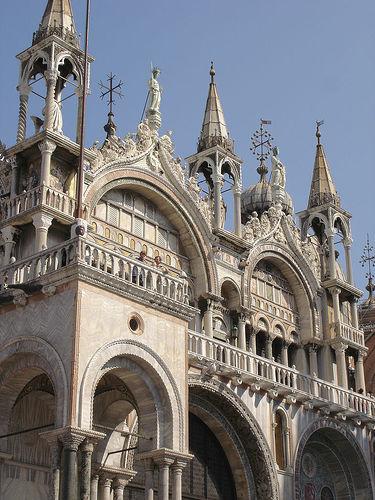
Weather: cloudy or overcast